Frans Pietersz de Grebber

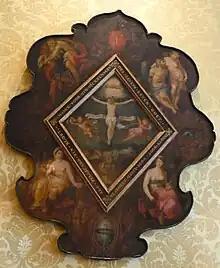
Blazoen of Trou Moet Blycken painted from a design by Goltzius

Frans Pietersz de Grebber was born and died in Haarlem. He belonged to the ancient De Grebber family originally from Waterland, and was the son of Pieter Mourings de Grebber (died 1598). Frans Pietersz de Grebber and his brother inherit the assets of his uncle Adriaen Mourings de Grebber, steward of the Leeuwenhorst monastery near Noordwijkerhout.